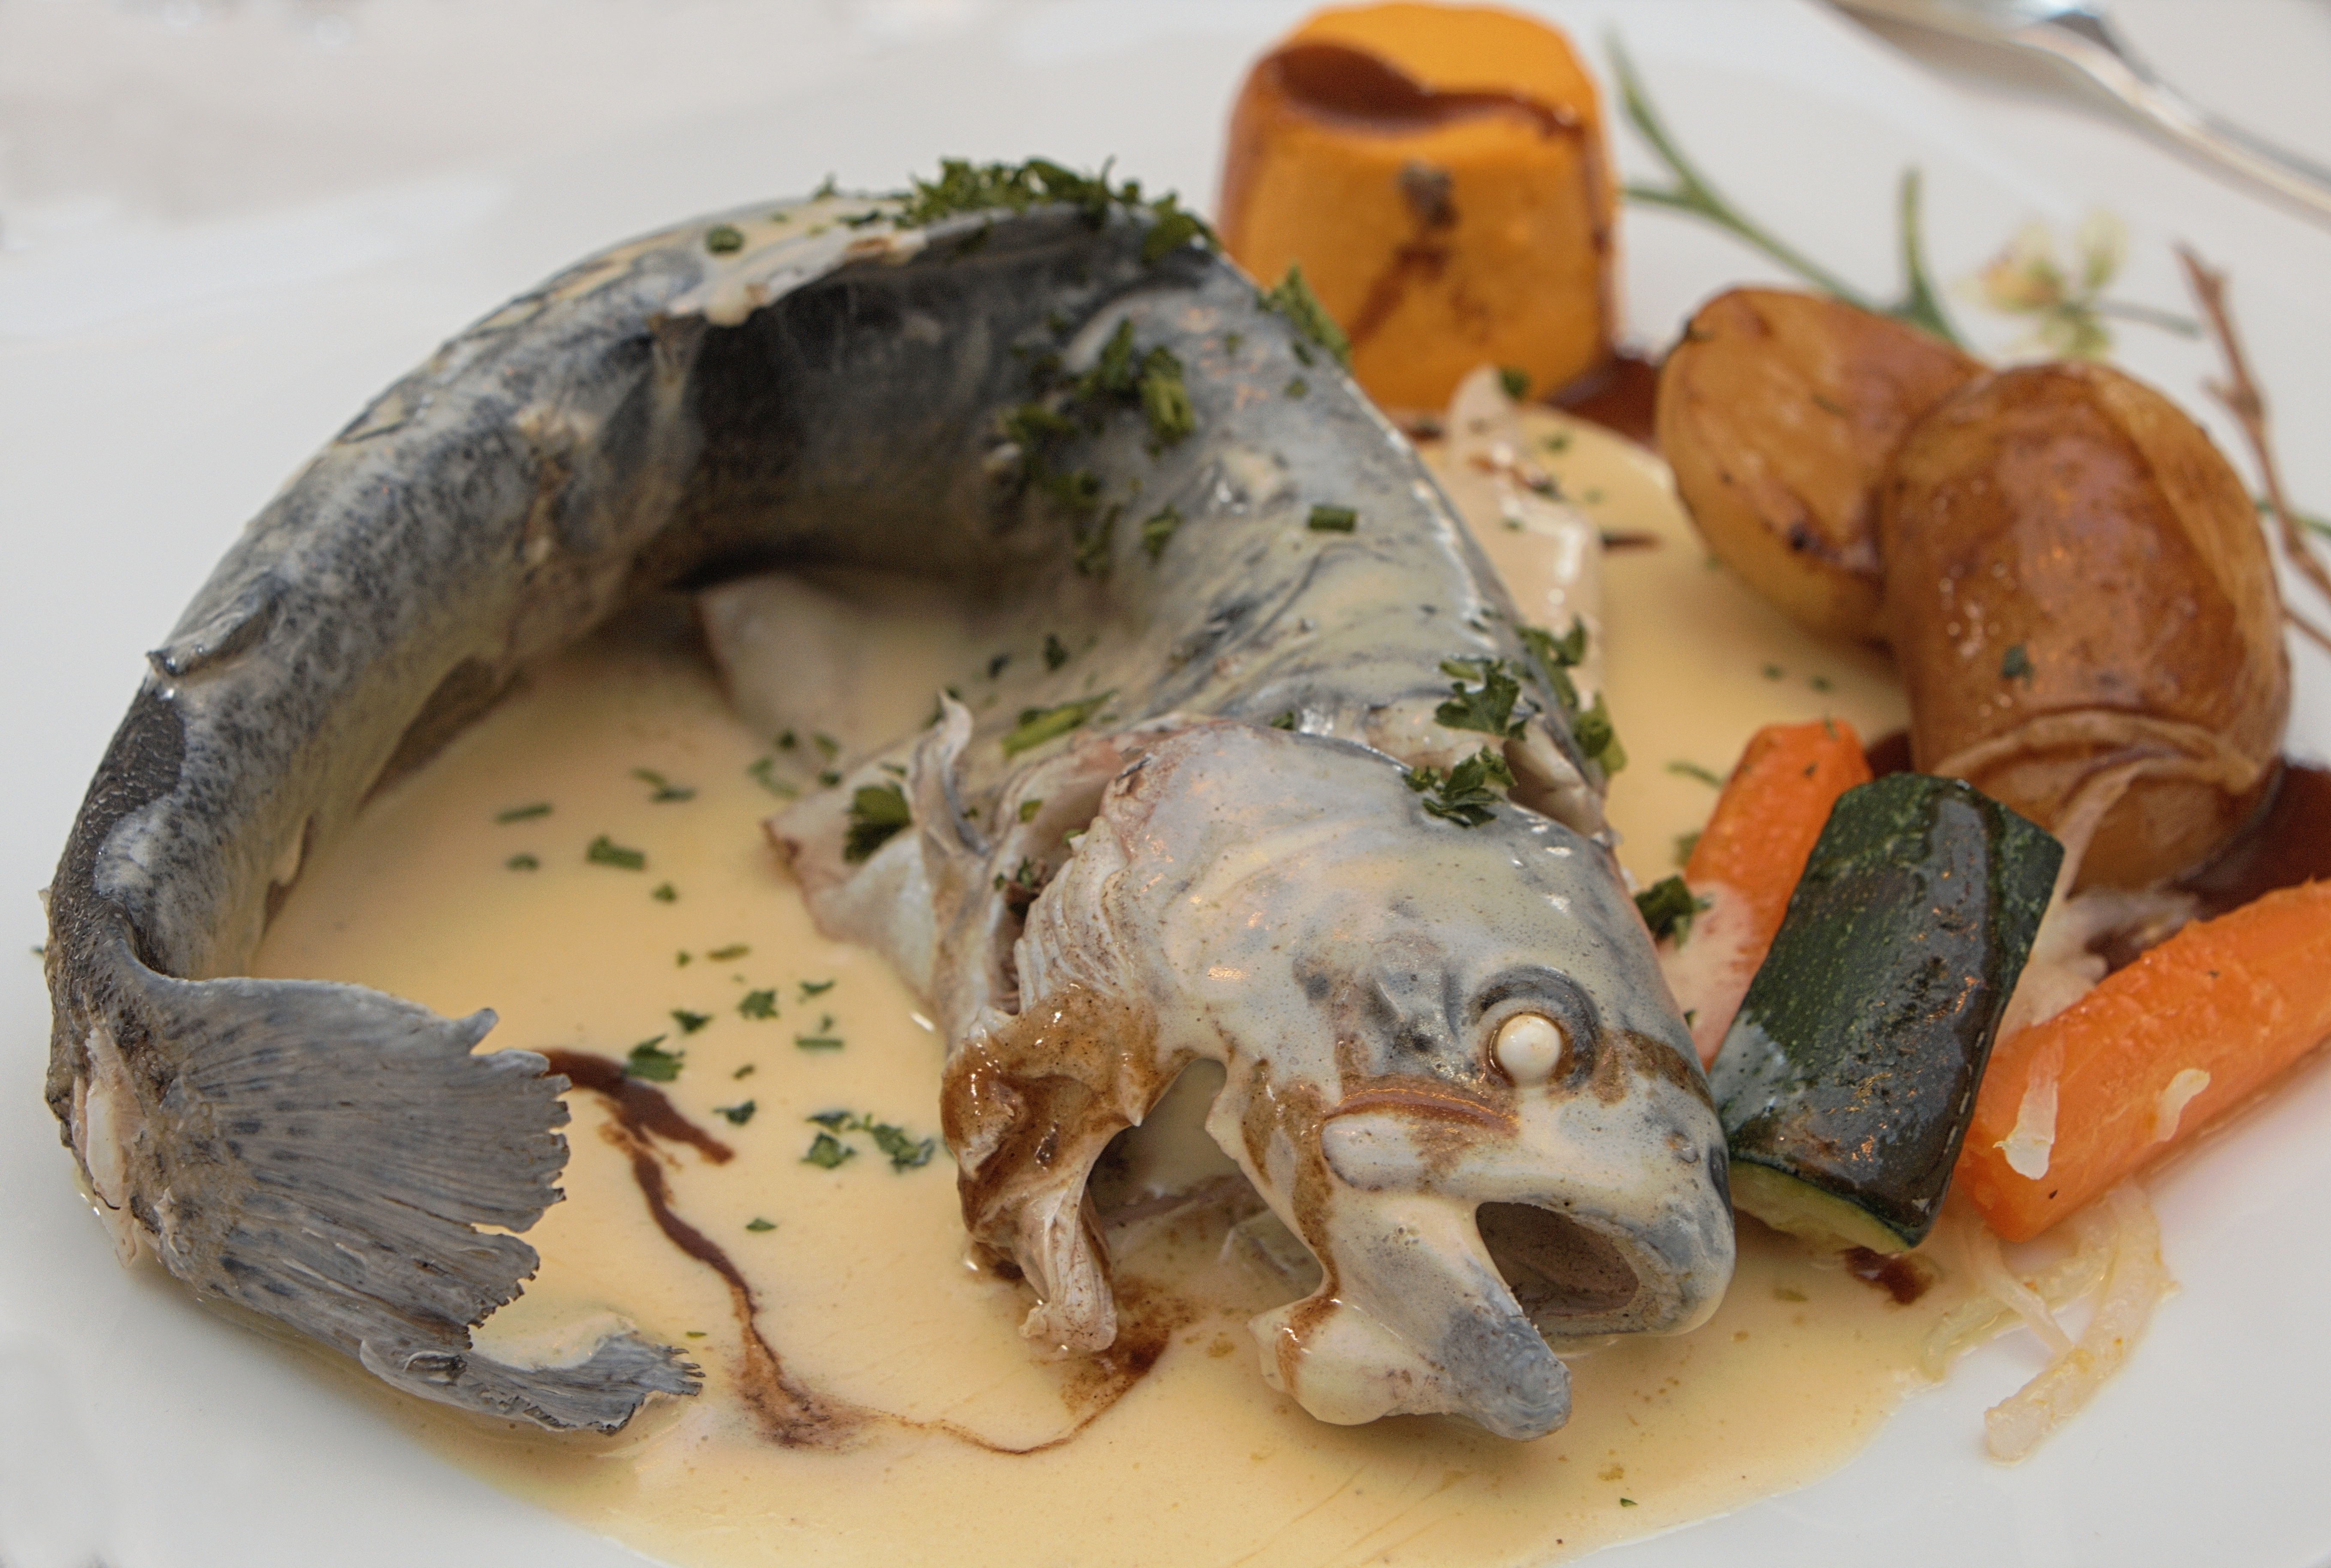
dish, meal, food, produce, vegetable, seafood, kitchen, recipe, fish, cuisine, gastronomy, trout, rainbow trout, blue trout, culinary preparation